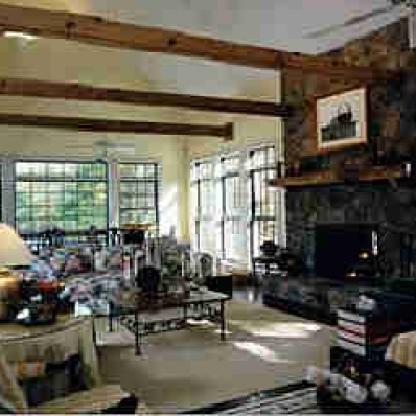
Scene: Indoor